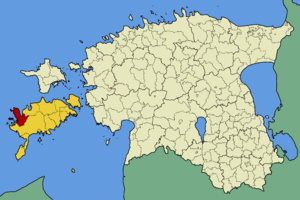
La commune de Kihelkonna est une municipalité rurale du Comté de Saare en Estonie. Elle s'étend sur une superficie de 245,94 km².